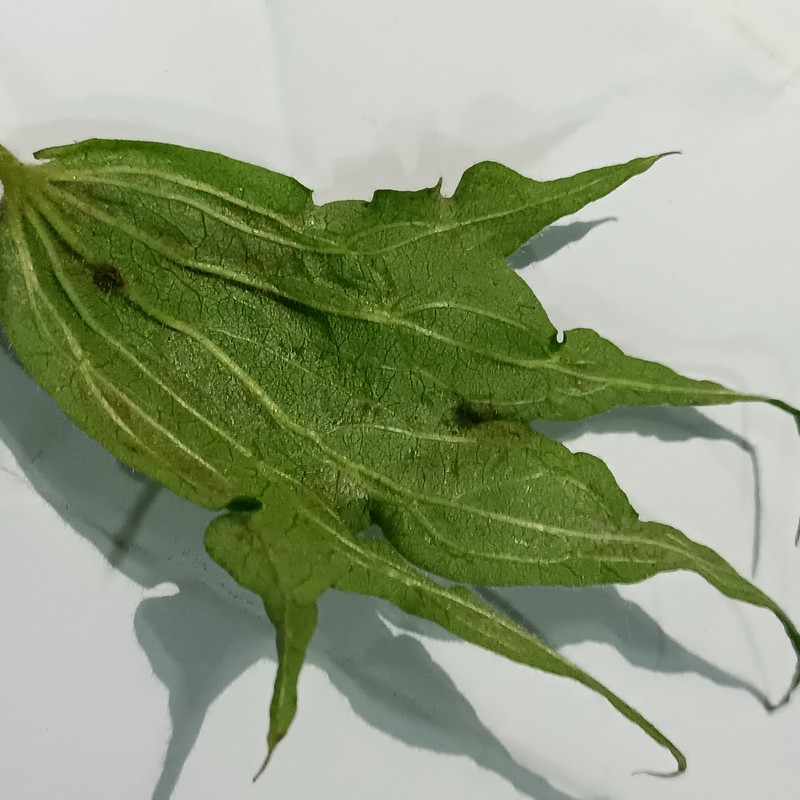
Label: Herbicide Growth Damage